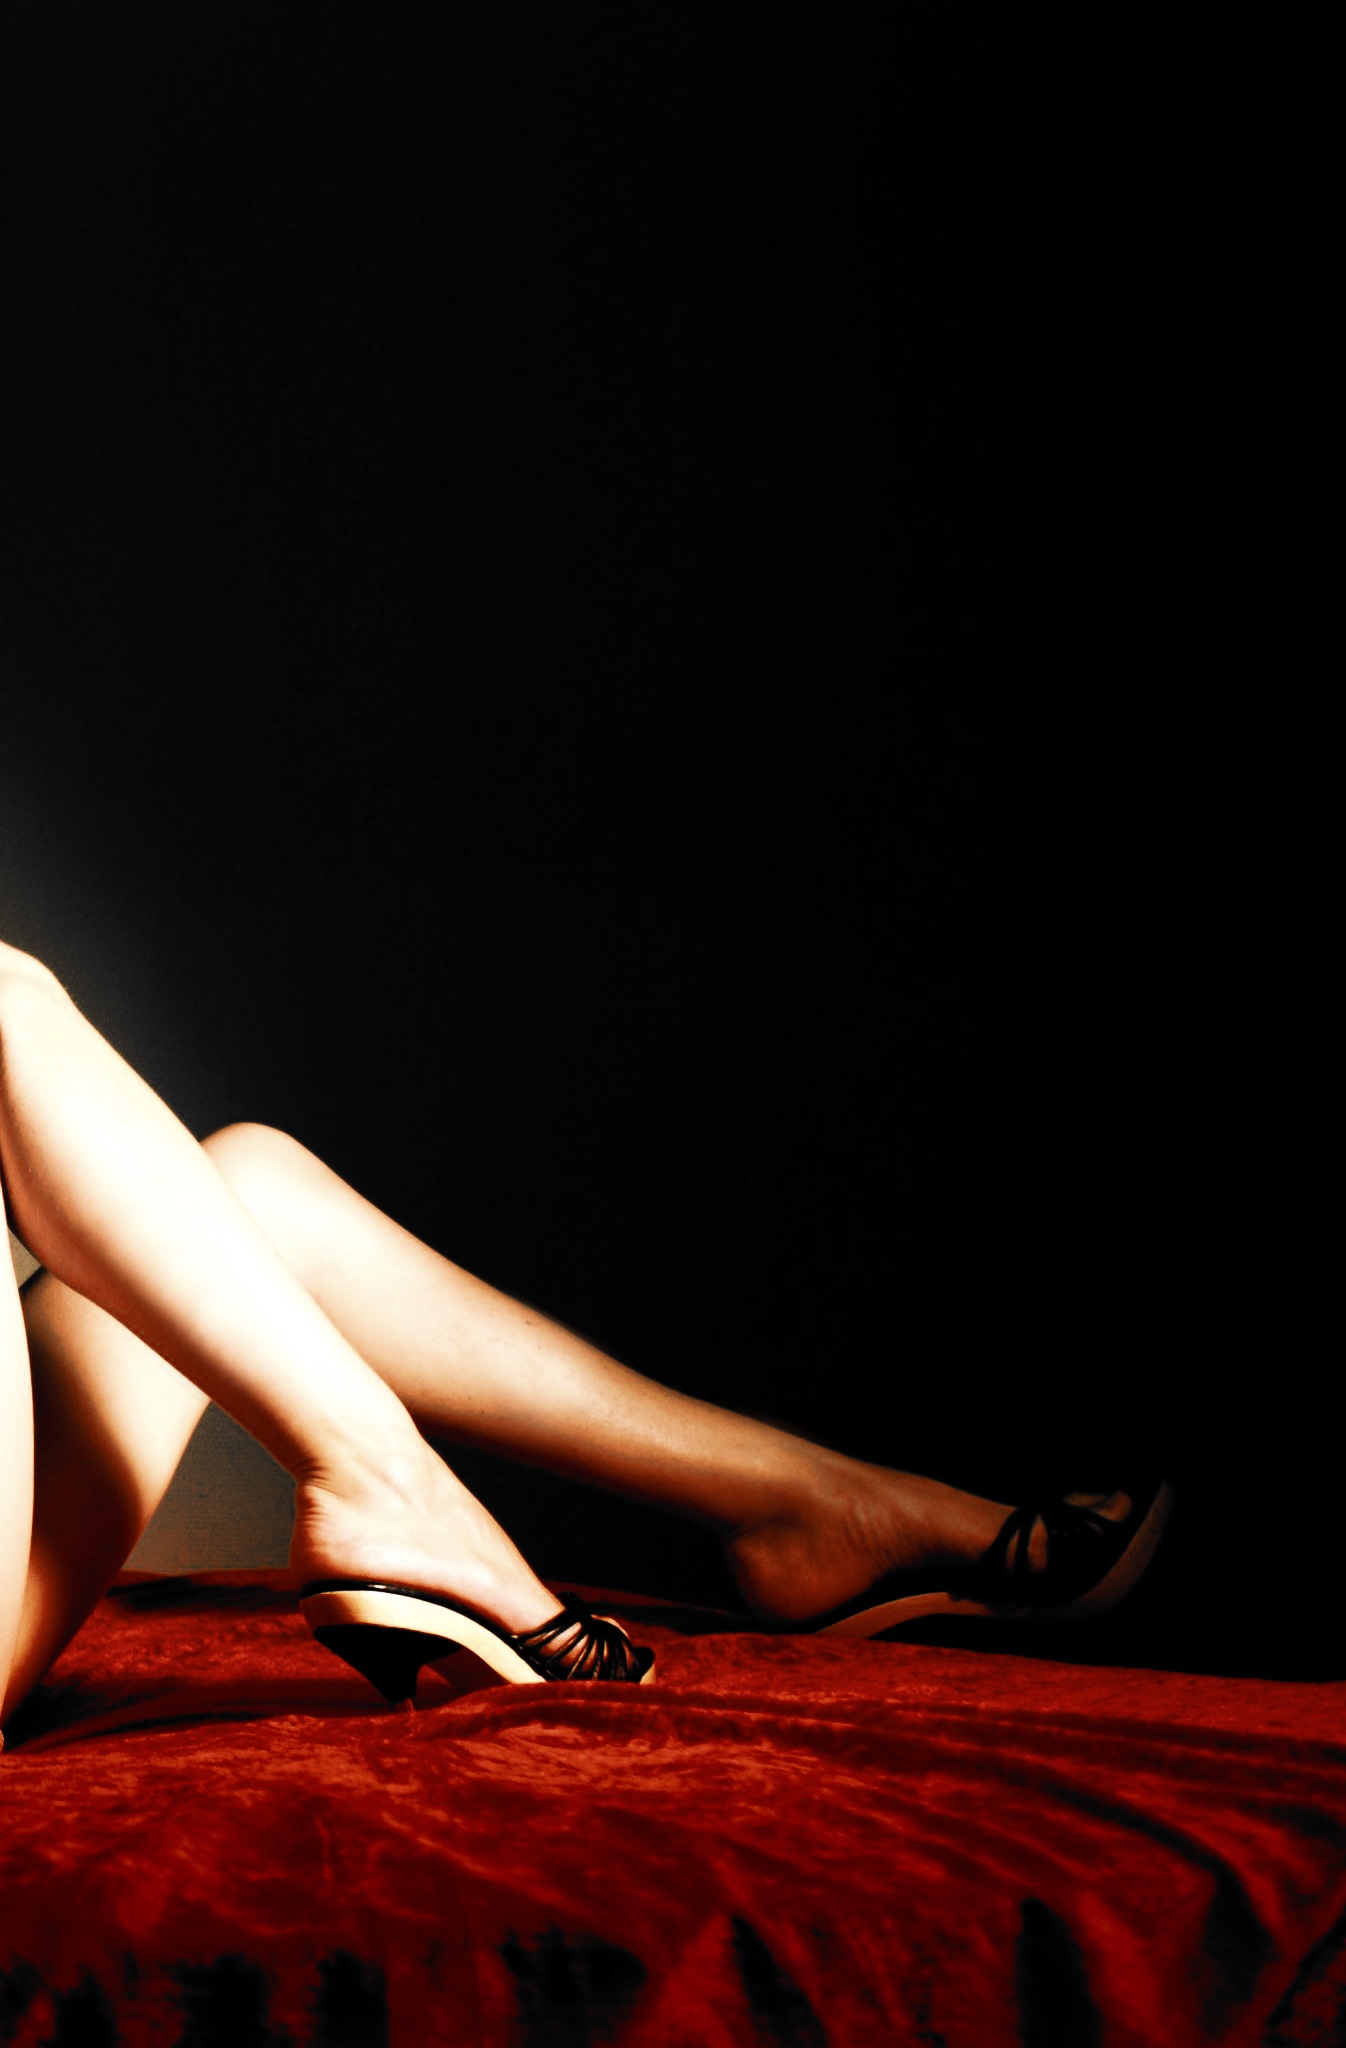
shoe, woman, leg, dance, red, darkness, performance art, sports, legs, body, entertainment, sensual, sensuality, performing arts, sense, elongate, modern dance, concert dance